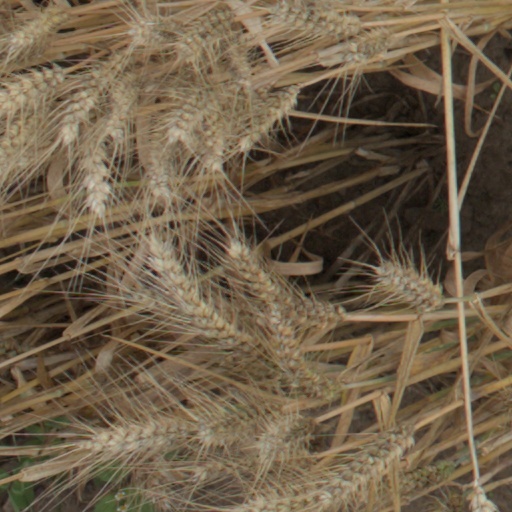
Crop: wheat